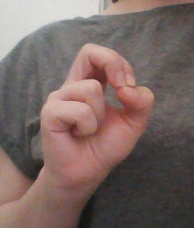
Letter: gaaf